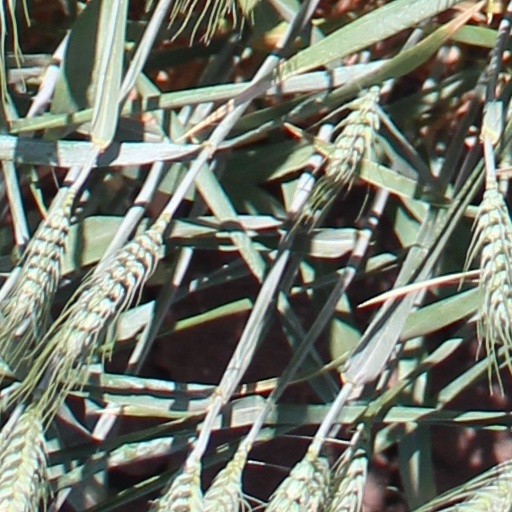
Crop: wheat